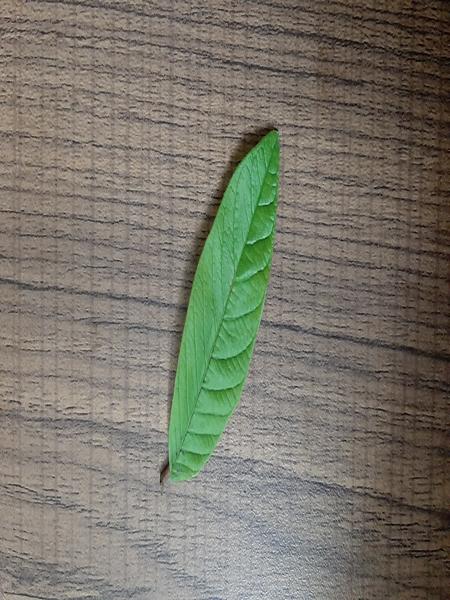
Plant: Guava